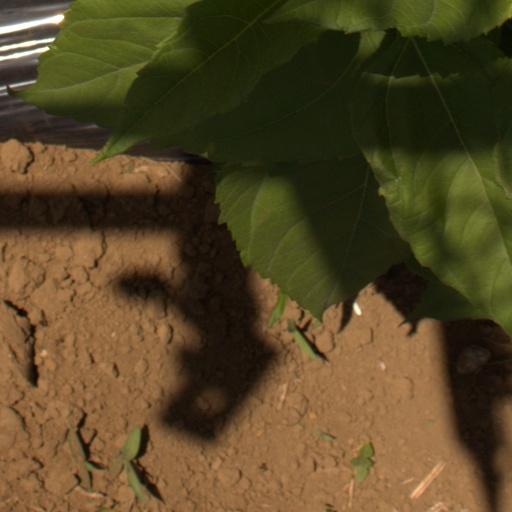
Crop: Jerusalem artichoke